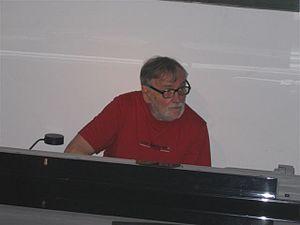
Andrzej Roman Kurylewicz - est un musicien polonais, compositeur, pianiste, trompettiste, tromboniste et chef d'orchestre. Auteur de la musique classique, de la musique de théâtre, de film, de ballet et de jazz. Formé par la tradition de la musique classique et jazz dont il était un pionnier en Pologne. Il cultivait ces deux genres de musique parallèlement.